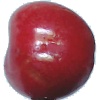
Label: Cherry 2